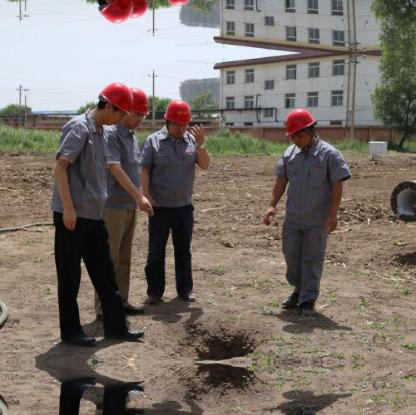
Objects in the image:
label: helmet
label: helmet
label: helmet
label: helmet
label: helmet
label: helmet
label: helmet